Korean nationalist historiography

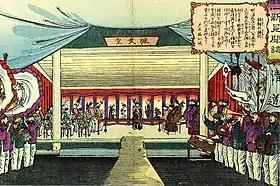
A Japanese depiction of the signing of the Ganghwa Treaty (1876) between Meiji Japan and Joseon Korea, which opened Korea to foreign trade.

The late nineteenth century was a time of domestic crises and external threats for Joseon Korea (1392–1910). Starting in the 1860s, a series of rebellions caused by excessive taxation and misgovernment threatened the reigning dynasty, while foreign powers — mostly western countries, but also Meiji Japan — used military force to try to open Korea to trade. The Japan–Korea Treaty of 1876 opened three Korean ports to commerce and granted Japanese merchants extraterritoriality in these ports. This unequal treaty prompted even more foreign interventions, as it turned Korea into a target of rivalry between imperialist powers. One crucial issue was whether Korea was a sovereign state or a Chinese dependency. Despite Joseon's status as a tributary of Ming (1368–1644) and then Qing (1644–1911) China — which implied the sending of tribute missions and a ritually inferior position of the Korean king vis-à-vis the Chinese emperor — Korea could also dictate both its domestic and foreign policies, creating an ambiguous situation that frustrated western powers.